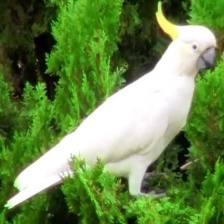
Species: COCKATOO
Scientific name: CACATUIDAE
ImageNet parent category: sulphur-crested_cockatoo